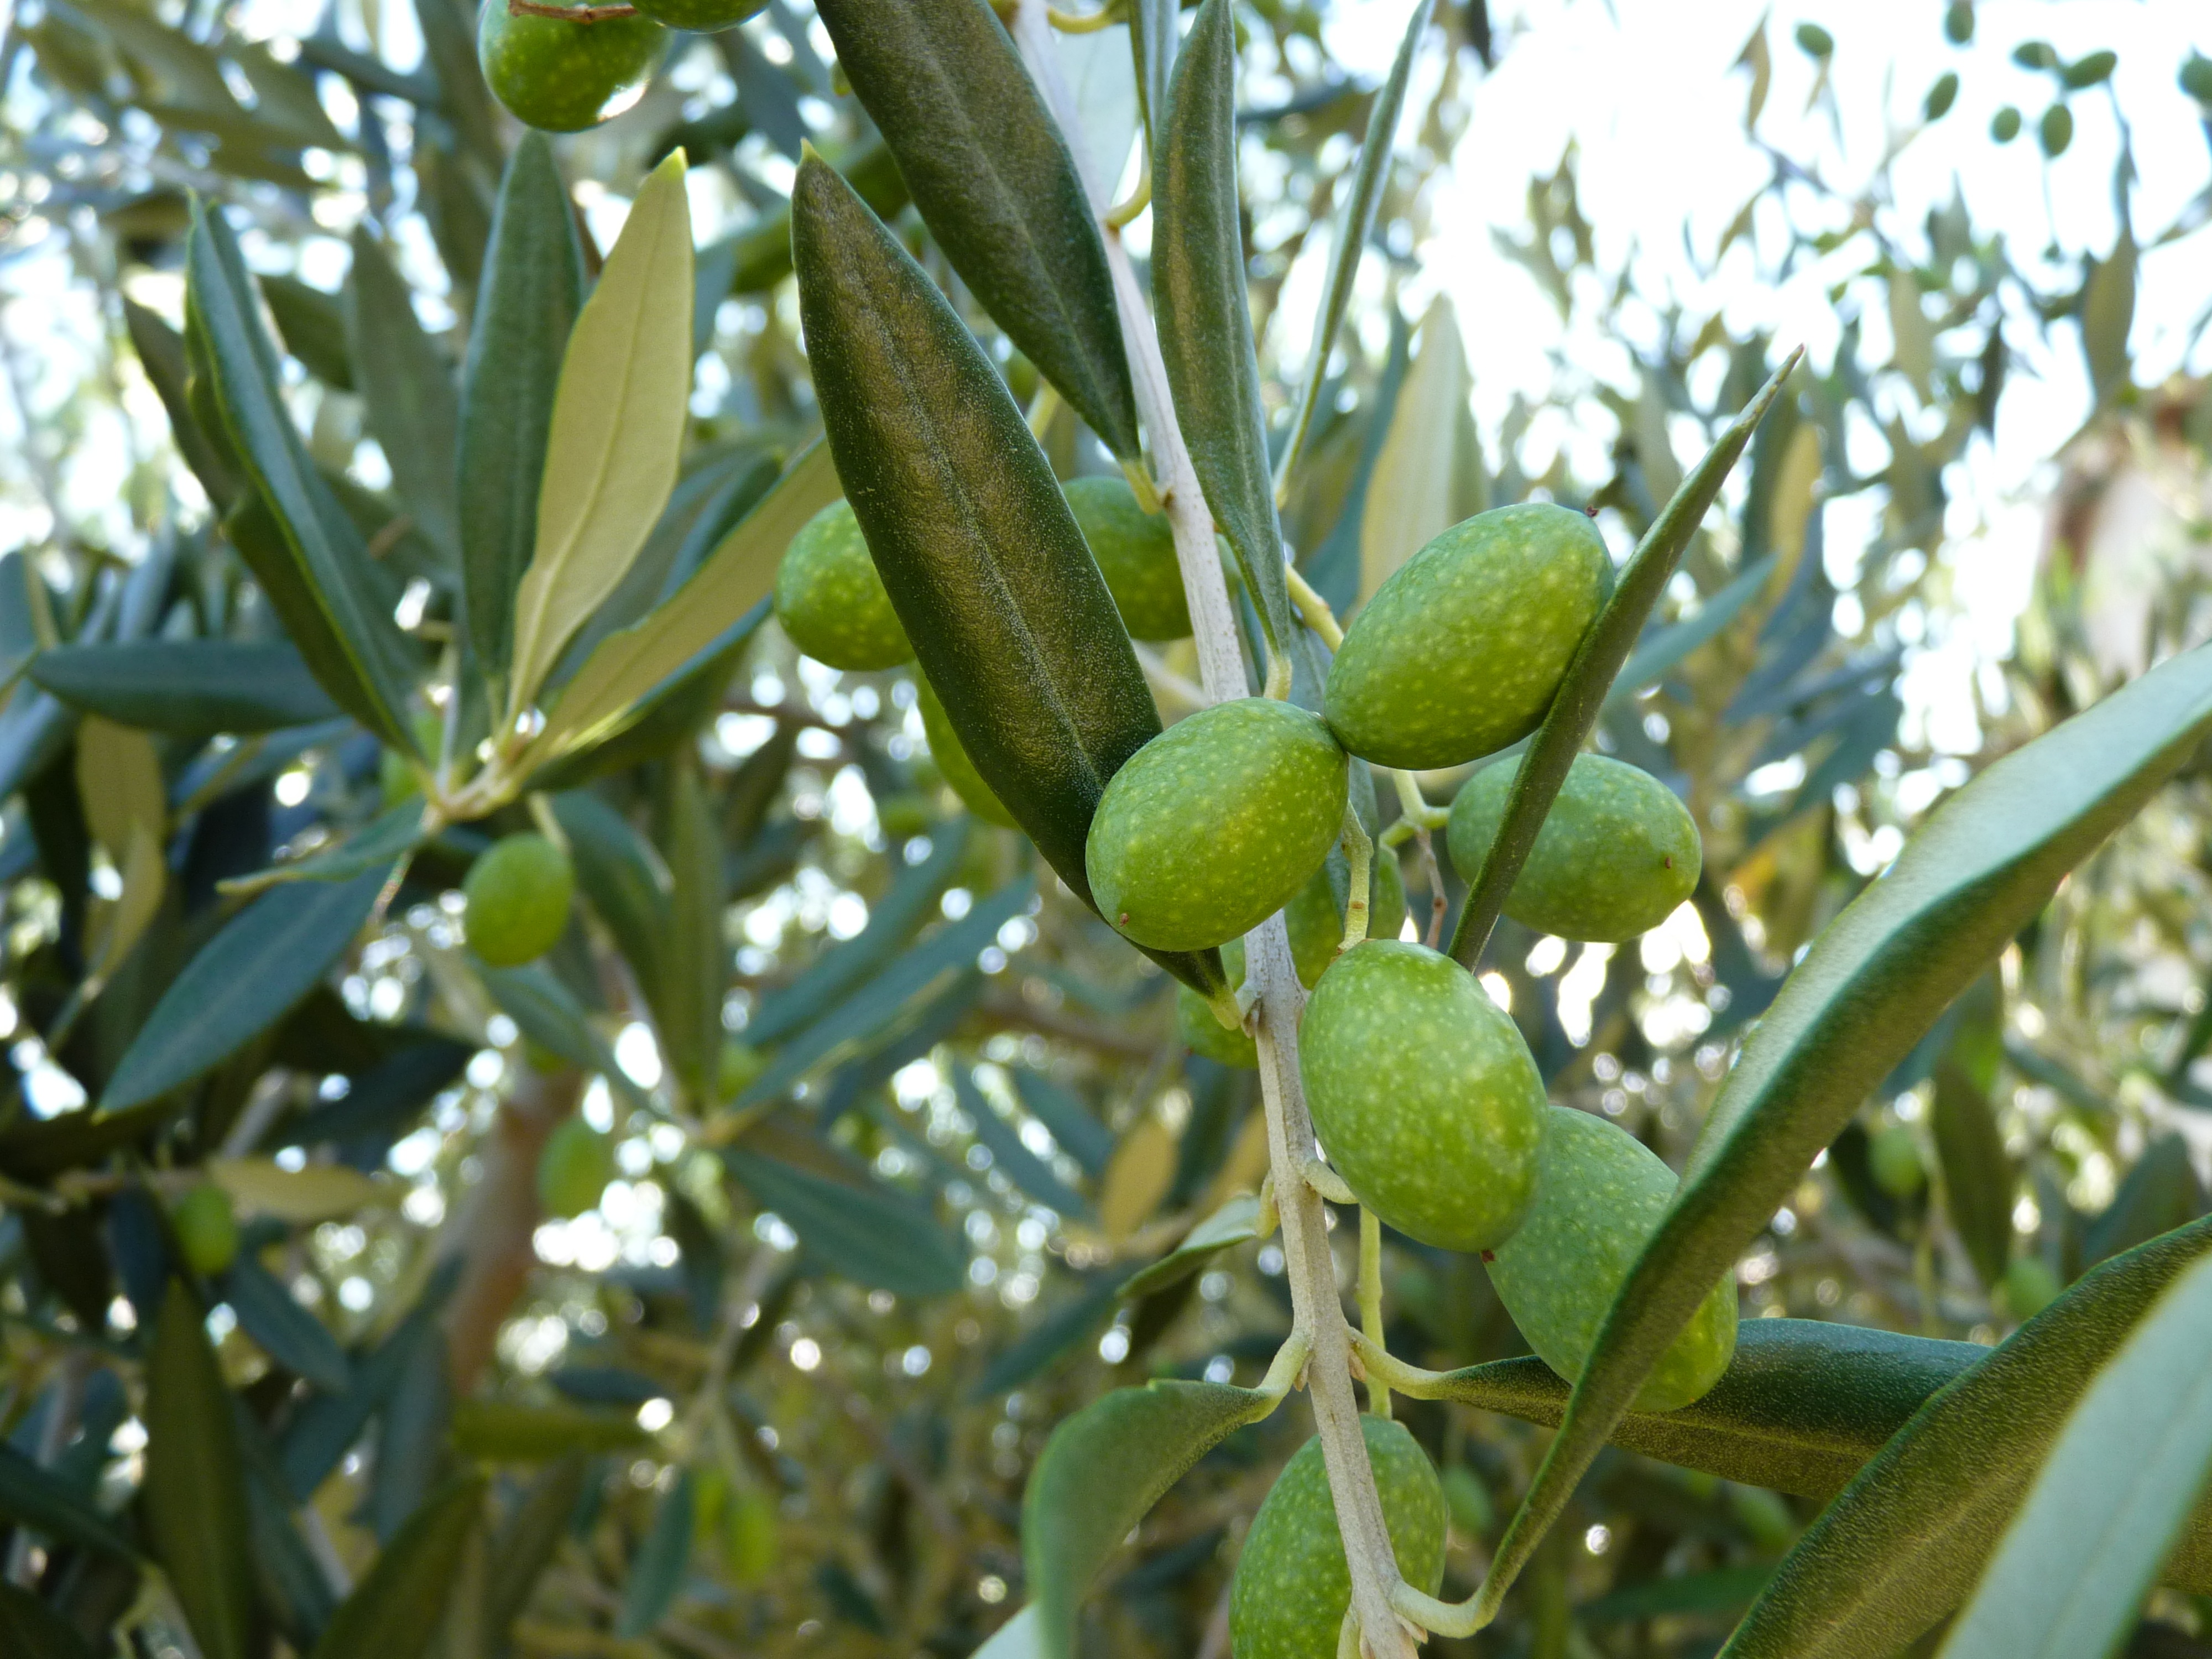
tree, branch, plant, fruit, flower, food, green, produce, crop, evergreen, botany, close, flora, shrub, olive, citrus, olive grove, flowering plant, bitter orange, land plant